STEREO

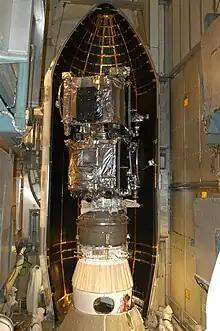
STEREO spacecraft in Delta II fairing

The principal benefit of the mission was stereoscopic images of the Sun. Because the satellites are at different points along the Earth's orbit, but distant from the Earth, they can photograph parts of the Sun that are not visible from the Earth. This permits NASA scientists to directly monitor the far side of the Sun, instead of inferring the activity on the far side from data that can be gleaned from Earth's view of the Sun. The STEREO satellites principally monitor the far side for coronal mass ejections — massive bursts of solar wind, solar plasma, and magnetic fields that are sometimes ejected into space.